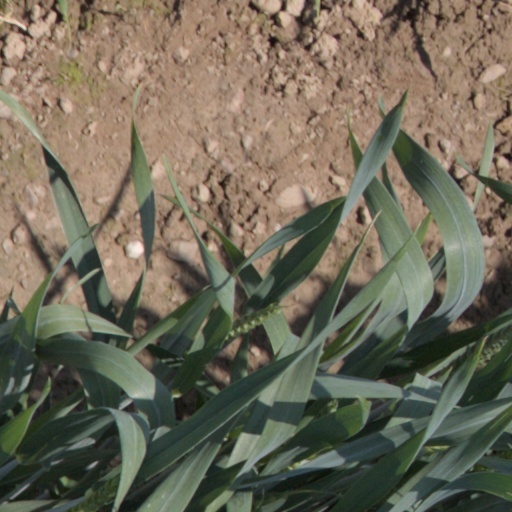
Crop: wheat